Rebadging

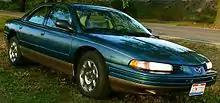
1995 Eagle Vision (Chrysler Concorde/Dodge Intrepid)

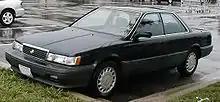
Lexus ES250 (Toyota Camry Prominent/Toyota Vista)

In 1987, Chrysler Corporation acquired American Motors Corporation (AMC) from Renault, leading to the exit of the latter company from the North American market. As part of the sale, Chrysler obtained the AMC dealership network, the AMC Eagle line of all-wheel drive cars, and the Jeep line of sport-utility vehicles and pickup trucks. For 1989, Chrysler established the Jeep-Eagle Division in a strategy to both focus on Jeep and offer specialty cars differentiated from the established Chrysler lines.